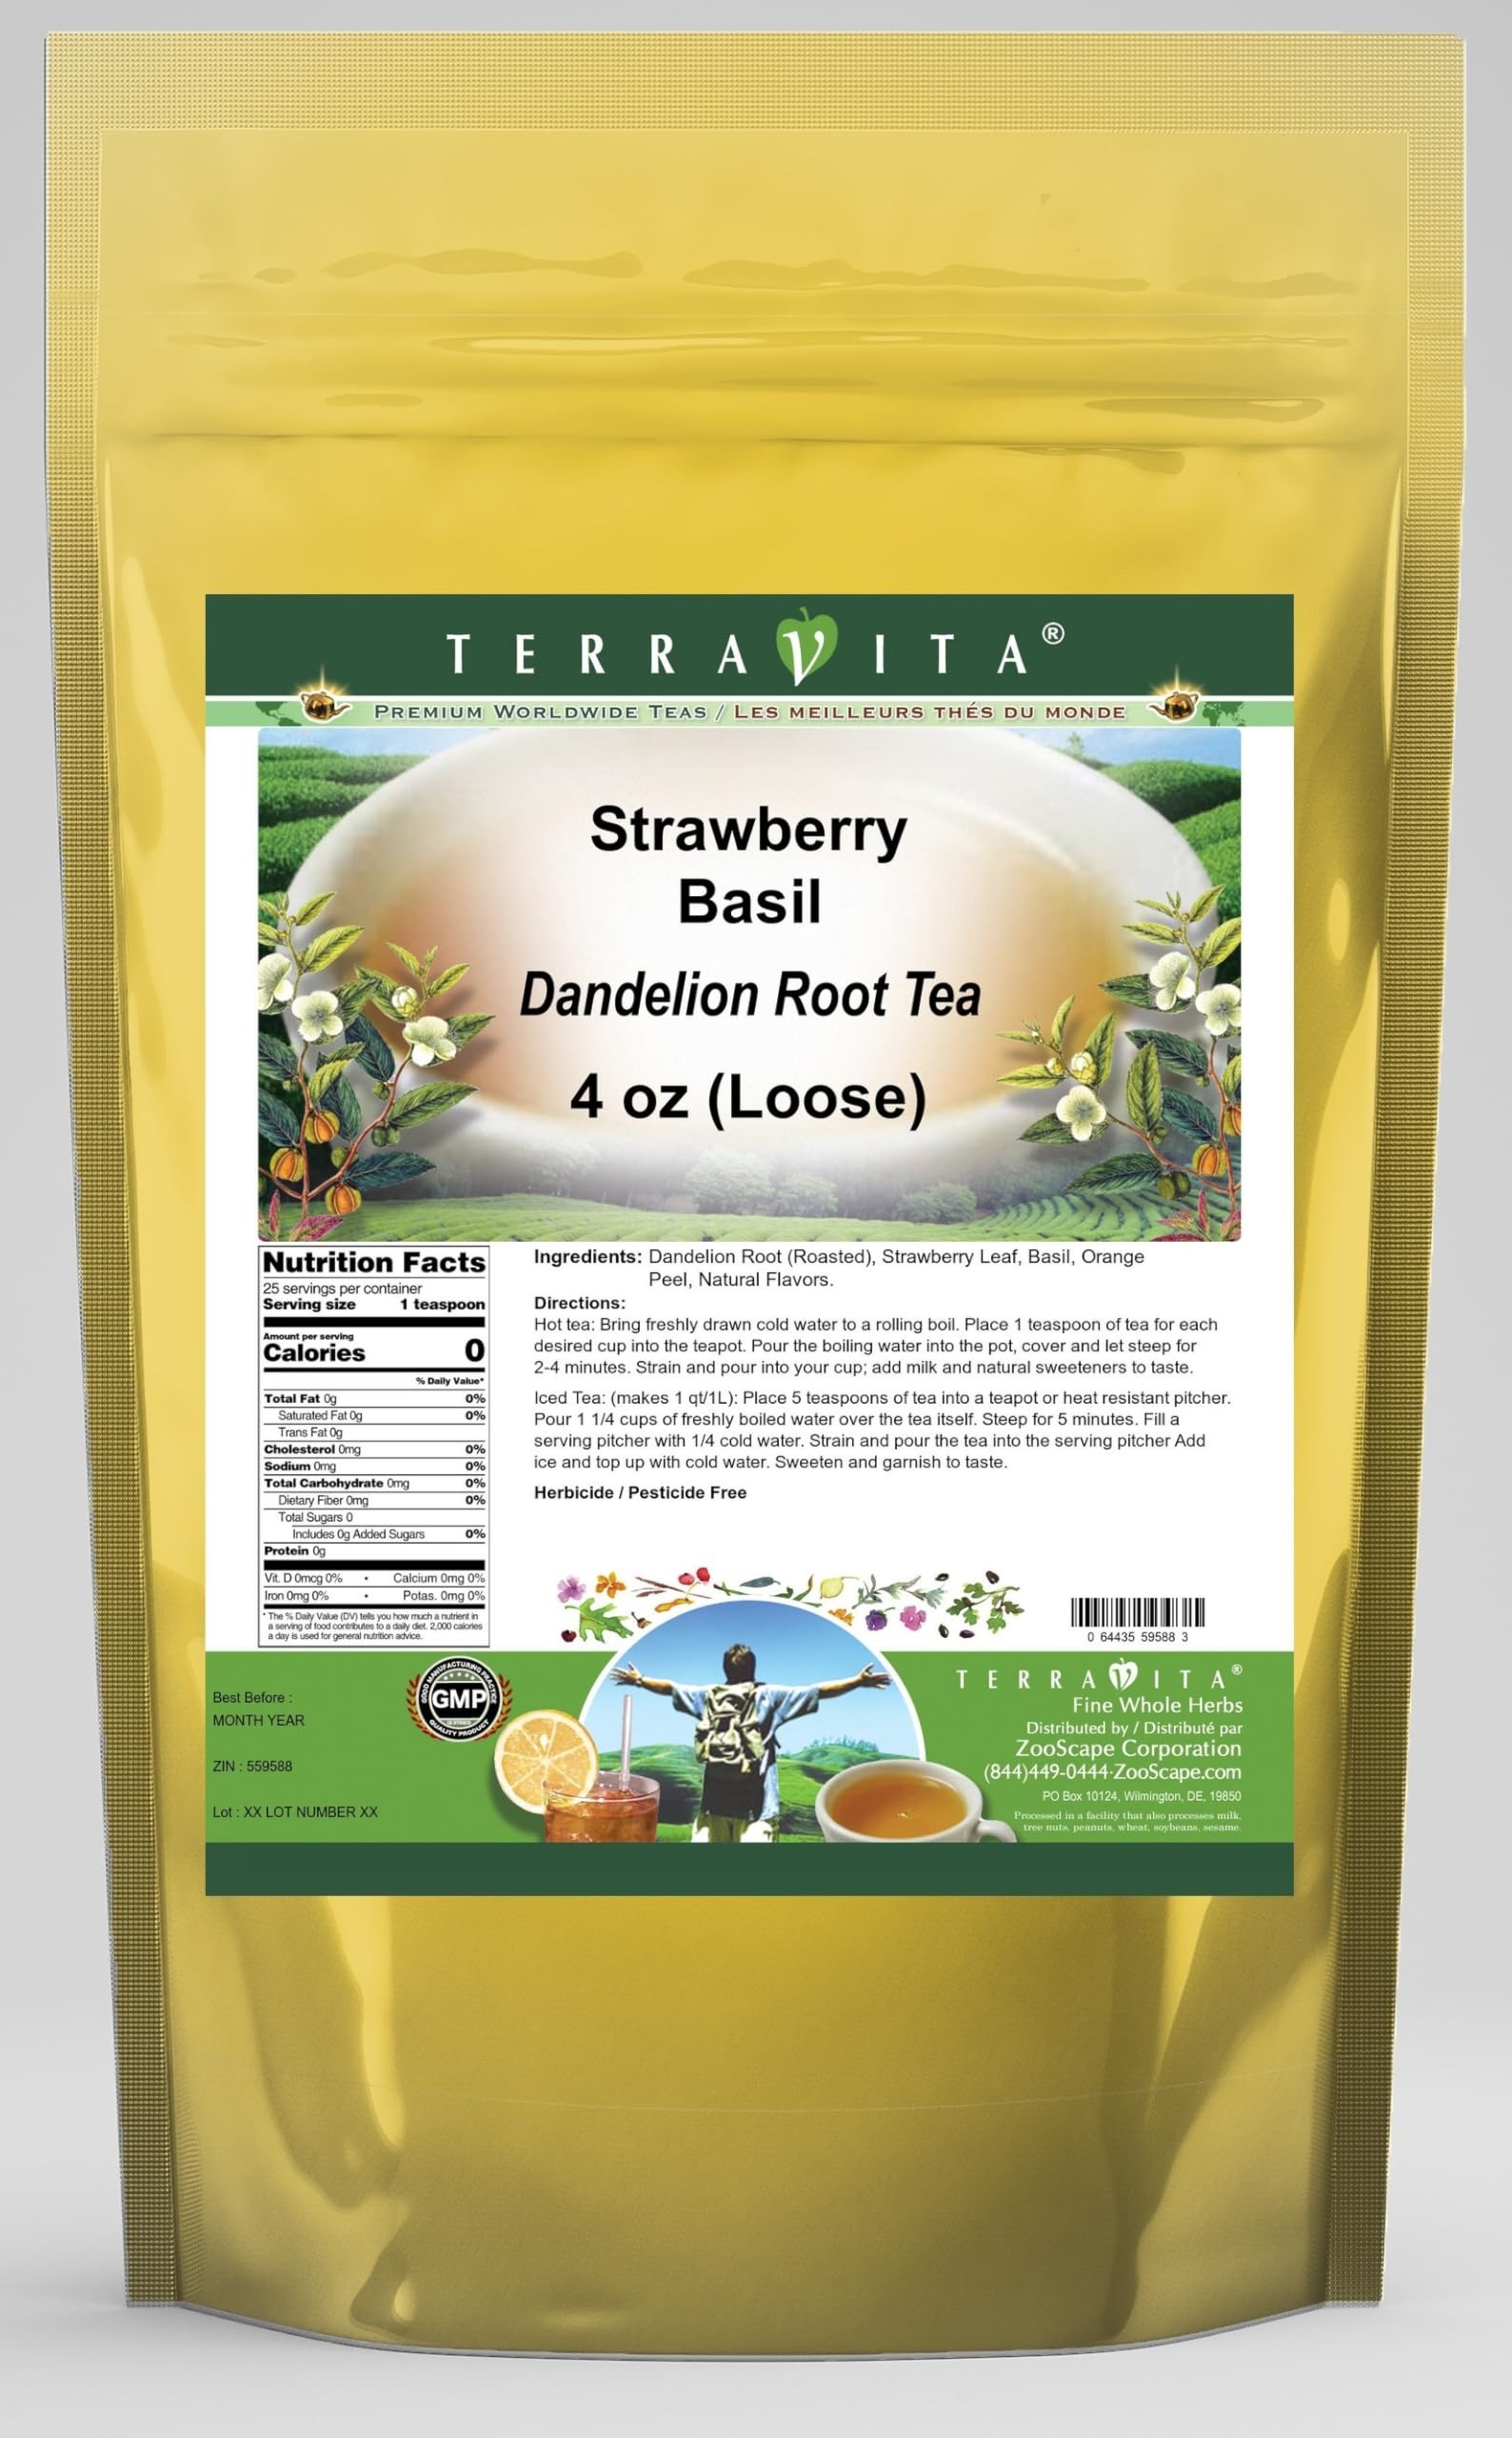
Item Name: Strawberry Basil Dandelion Root Tea (Loose) (4 oz, ZIN: 559588) - 2 Pack
Bullet Point 1: Our Strawberry Basil Dandelion Root tea is a delicious naturally flavored Dandelion Root coffee substitute with Strawberry Leaf, Basil and Orange Peel that you will enjoy relaxing with anytime! The natural and caffeine-free Strawberry Basil taste is delicious! - Ingredients: Dandelion Root, Strawberry Leaf, Basil, Orange Peel and Natural Strawberry Basil Flavor.
Bullet Point 2: No fillers.
Bullet Point 3: Manufacturer: TerraVita
Bullet Point 4: Size: 4 oz
Bullet Point 5: Loose Leaf Dandelion Root Tea - Packed in a convenient upright pouch!
Product Description: Our Strawberry Basil Dandelion Root tea is a delicious naturally flavored Dandelion Root coffee substitute with Strawberry Leaf, Basil and Orange Peel that you will enjoy relaxing with anytime! The natural and caffeine-free Strawberry Basil taste is delicious! - Ingredients: Dandelion Root, Strawberry Leaf, Basil, Orange Peel and Natural Strawberry Basil Flavor. - Hot tea brewing method: Bring freshly drawn cold water to a rolling boil. Place 1 teaspoon of tea for each desired cup into the teapot. Pour the boiling water into the pot, cover and let steep for 2-4 minutes. Strain and pour into your cup; add milk and natural sweeteners to taste. - Iced tea brewing method: (to make 1 liter/quart): Place 5 teaspoons of tea into a teapot or heat resistant pitcher. Pour 1 1/4 cups of freshly boiled water over the tea itself. Steep for 5 minutes. Fill a serving pitcher with 1/4 cold water. Strain and pour the tea into the serving pitcher Add ice and top up with cold water. Sweeten and garnish to taste. - TerraVita is an exclusive line of premium-quality, natural source products that use only the finest, purest and most potent ingredients found around the world. TerraVita is hallmarked by the highest possible standards of purity, potency, stability and freshness. All of our products are prepared with the highest elements of quality control, from raw materials through the entire manufacturing process, up to and including the moment that the bottles or bags are sealed for freshness and shipped out to you. Our highest possible standards are certified by independent laboratories and backed by our personal guarantee. - TerraVita exists to meet and ensure your family's health and wellness without the harmful effects of chemicals and health products. We strive to make all of our product
Value: 8.0
Unit: Ounce

Price: 36.06